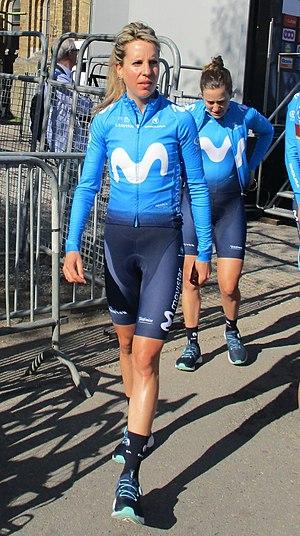
Lorena Llamas est une coureuse cycliste espagnole, membre de l'équipe Movistar.